Portland Place

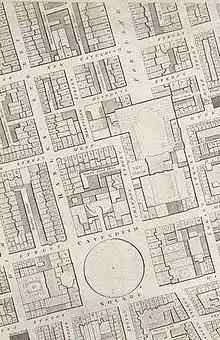
Portland Place is the wide street at the top of this 1790s map. At that time it terminated abruptly to the south at the gardens of Foley House.

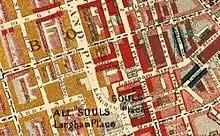
Langham Place in Charles Booth's 1889 map was a short road which connected Portland Place to Upper Regent Street.

The street was laid out by the brothers Robert and James Adam for the Duke of Portland in the 1770s and originally ran north from the gardens of a detached mansion called Foley House. It was said that the exceptional width of the street was conditioned by the Duke's obligation to his tenant, Lord Foley, that his views to the north would not be obscured.